Colin Bean

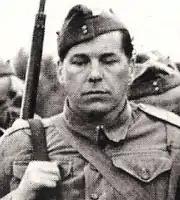
Bean as Private Sponge in "Dad's Army"

Colin Bean (15 April 1926 – 20 June 2009) was an English actor. He was best known for his role as Private Sponge in the BBC comedy series "Dad's Army".